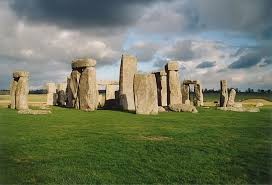
Landmark: Stonehenge